Mixed flowing gas testing

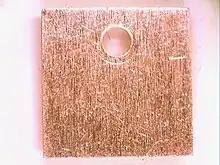
Nominally 1 cm square copper coupon prepared per ASTM B810-01a(2017) Cleaning Method I

Mixed flowing gas (MFG) is a type of laboratory environmental testing for products, particularly electronics, to evaluate resistance to corrosion due to gases in the atmosphere. Mixed Flowing Gas (MFG) test is a laboratory test in which the temperature (°C), relative humidity (%RH), concentration of gaseous pollutants (in parts per billion, ppb or parts per million ppm level), and other critical variables (such as volume exchange rate and airflow rate) are carefully defined, monitored and controlled. The purpose of this test is to simulate corrosion phenomenon due to atmospheric exposure. The electronic product is exposed to gases such as chlorine, hydrogen sulfide, nitrogen dioxide, and sulfur dioxide at levels in the parts per billion range, in a controlled environmental chamber. Test samples that have been exposed to MFG testing have ranged from bare metal surfaces, to electrical connectors, and to complete assemblies. In regards to noble metal